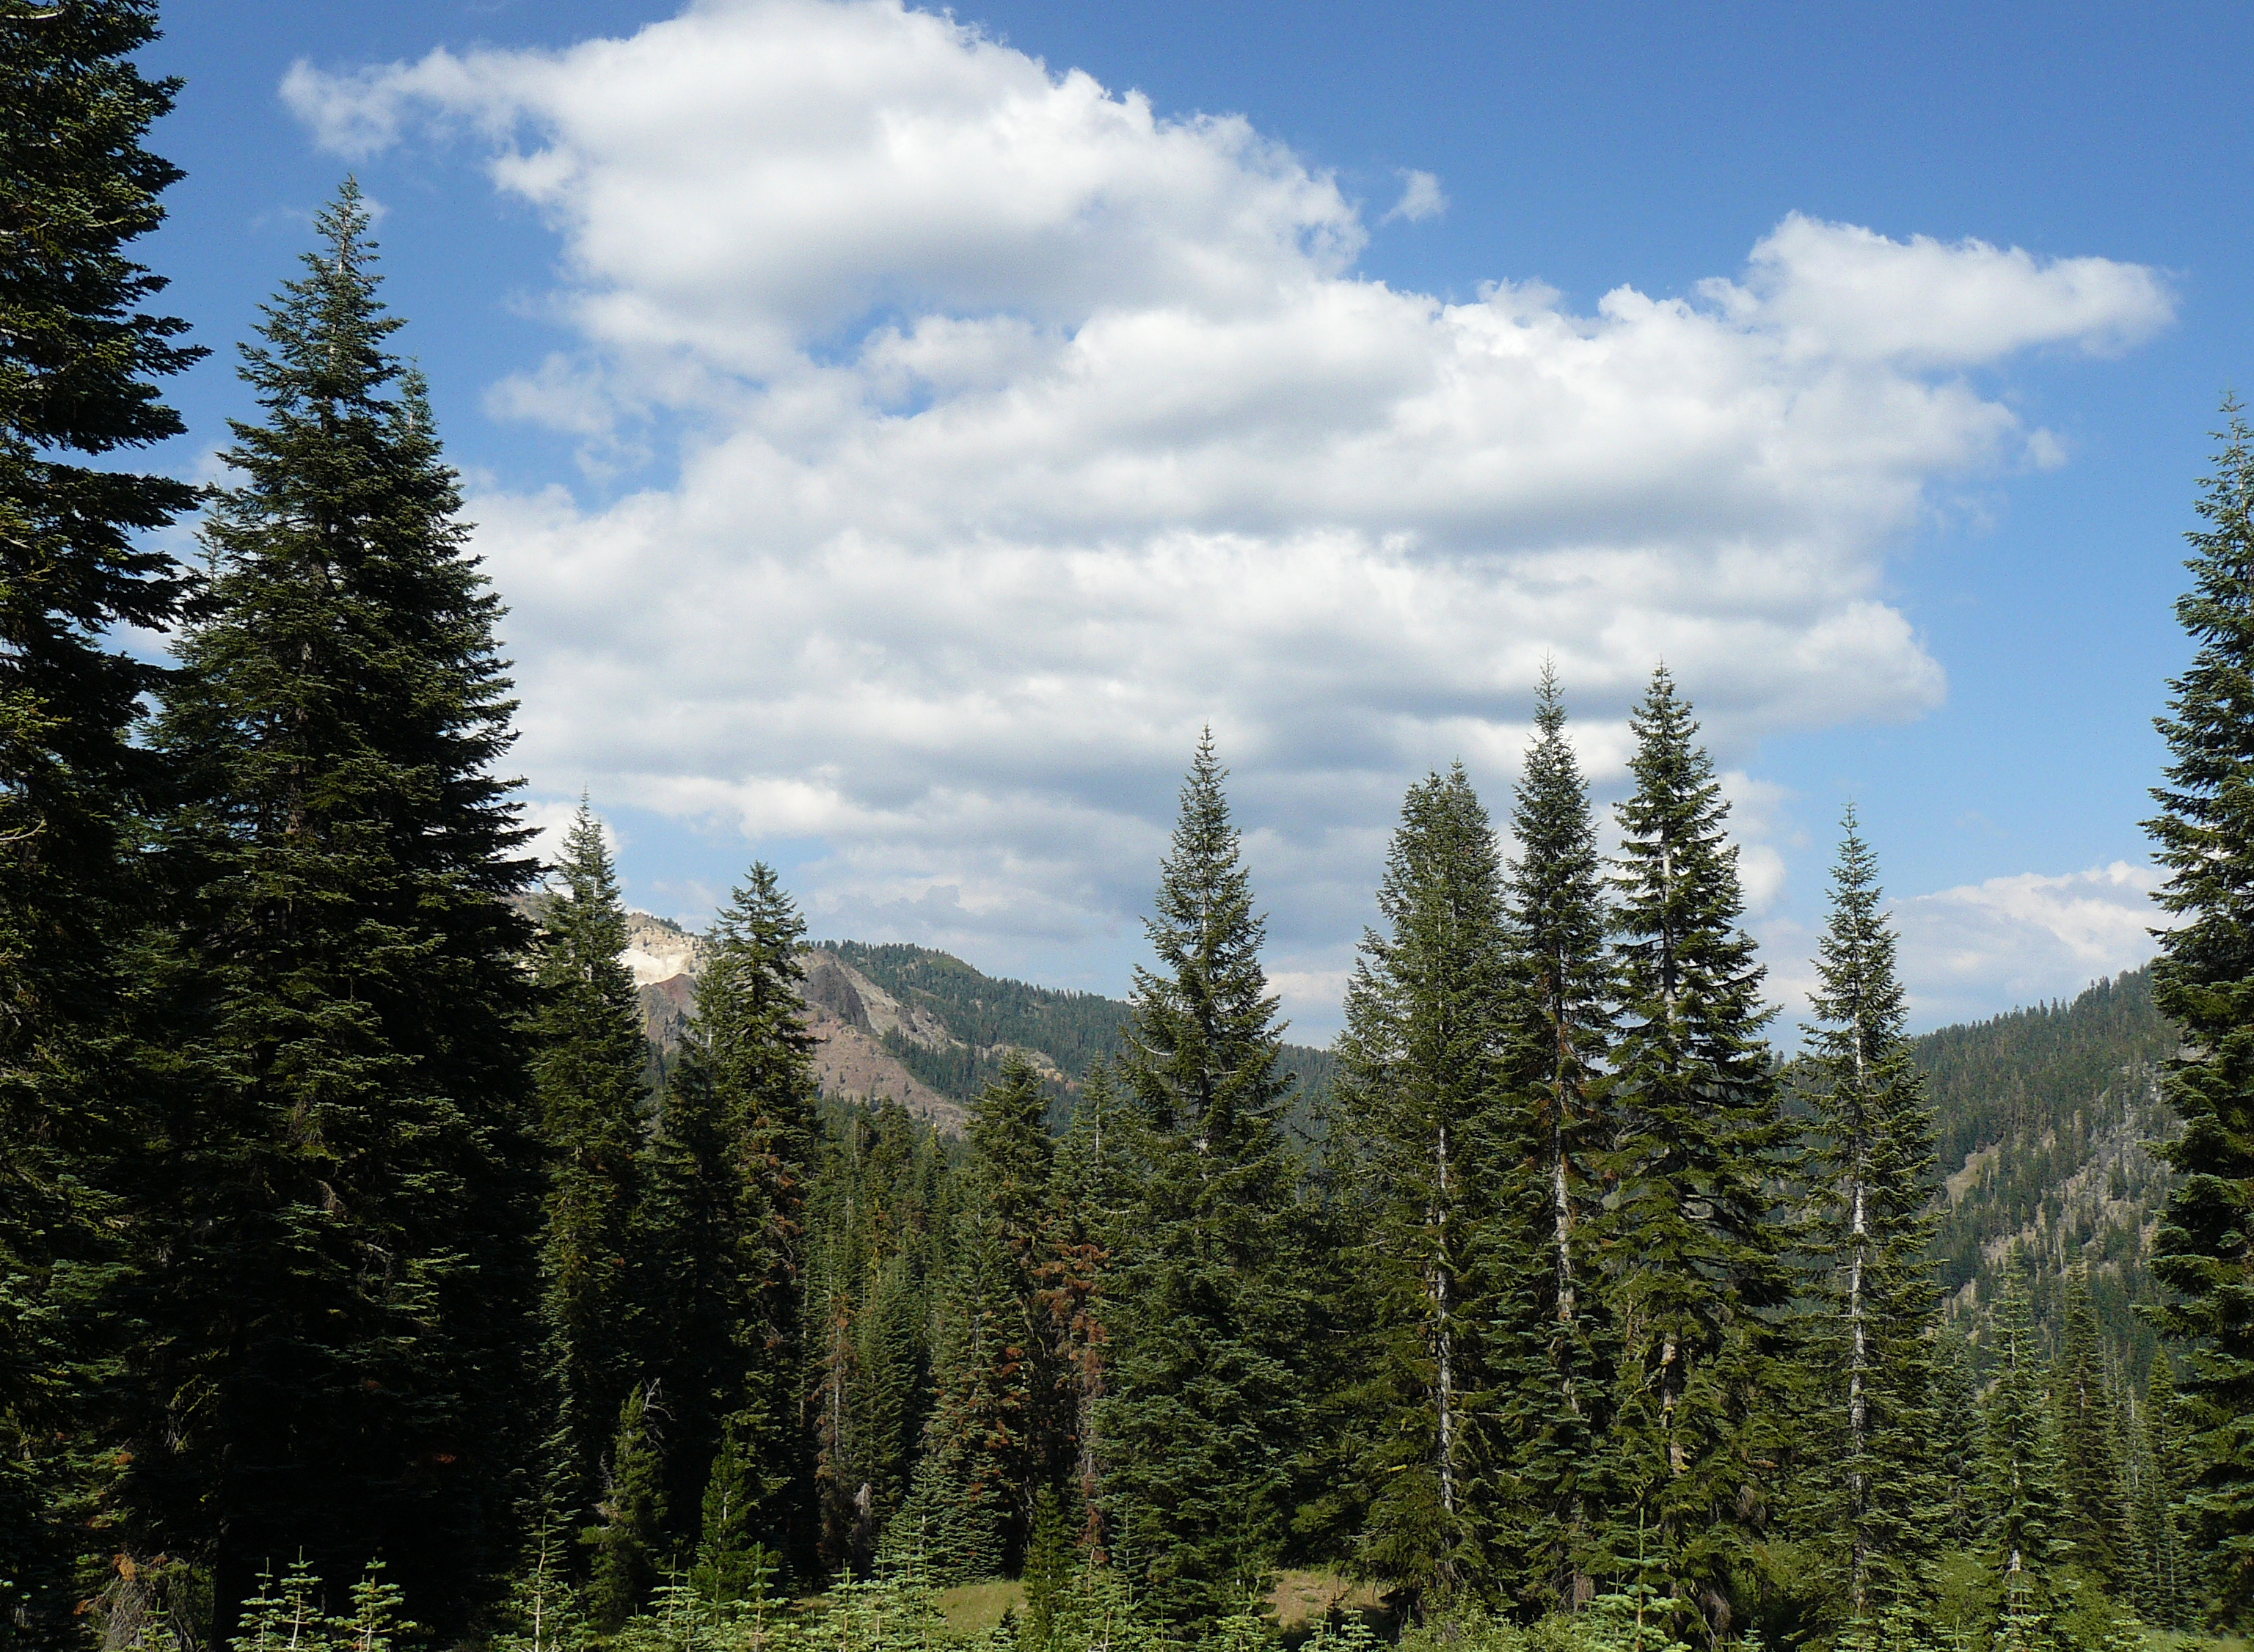
tree, forest, wilderness, mountain, plant, meadow, mountain range, fir, ridge, conifer, spruce, woodland, habitat, larch, ecosystem, lassenpeak, volcanicregionofcalif, volcanoes, biome, natural environment, woody plant, mountainous landforms, temperate broadleaf and mixed forest, temperate coniferous forest, land plant